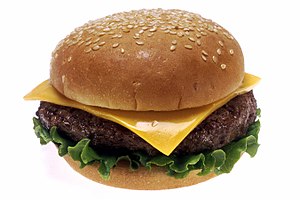
Cheeseburger
En cheeseburger med salat
En cheeseburger er en hamburger tilføjet ost. Typisk er osten placeret ovenpå bøffen, men burgeren kan variere i struktur, ingredienser og sammensætning. Selve ordet er en blanding af de engelske ord cheese og hamburger.